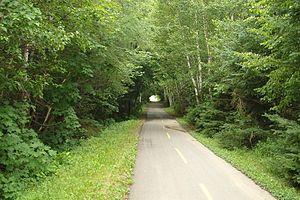
Piste cyclable près du centre-ville de Caraquet (NB)
Caraquet est la capitale de l'Acadie et le chef-lieu de la région de la Péninsule acadienne. Elle est située dans le comté de Gloucester, dans le Nord-Est du Nouveau-Brunswick, au Canada. Perchée sur un plateau au bord de la baie de Caraquet, la ville s'étend sur environ 13 kilomètres, lui ayant autrefois valu le surnom de « plus long village du monde ».
Le sentier de l'Étoile est un projet de sentier de randonnée pédestre et de cyclotourisme de 400 km faisant la côte Est du Nouveau-Brunswick. Il fait partie du sentier Nouveau-Brunswick, le réseau provincial de cyclotourisme. À l'aboutissement du projet, le sentier irait de Memramcook à Caraquet.